Ghost town

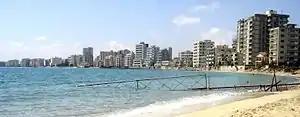
Prior to the Turkish invasion of Cyprus in 1974, Varosha, now falling into ruin, was a modern tourist area.

Ghost towns may result when the single activity or resource that created a boomtown (e.g., nearby mine, mill or resort) is depleted or the resource economy undergoes a "bust" (e.g., catastrophic resource price collapse). A gold rush often brought intensive but short-lived economic activity to a remote village, only to leave a ghost town once the resource was depleted.